Canadian Tire Centre station

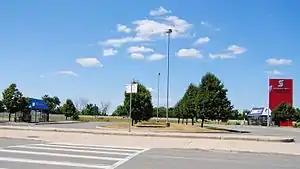
Previously named Scotiabank Place station in 2012

Canadian Tire Centre is an OC Transpo bus station in Ottawa, Ontario. It is located in the north parking lot at the Canadian Tire Centre in the western suburb of Kanata.